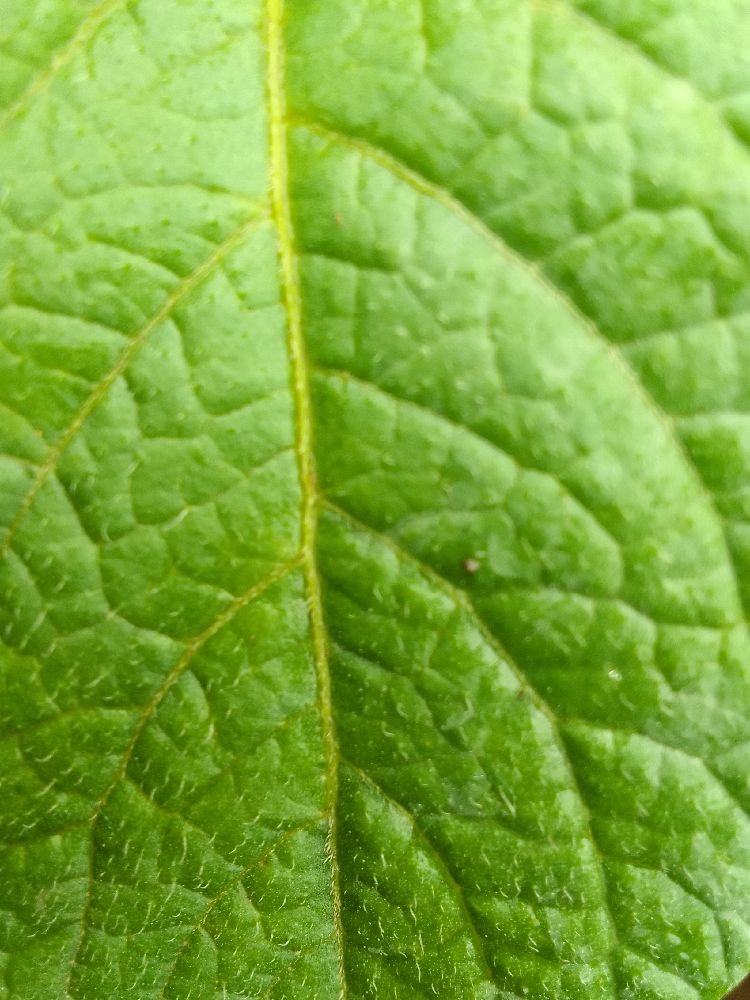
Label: Healthy